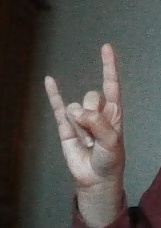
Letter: la